Richard Béliveau

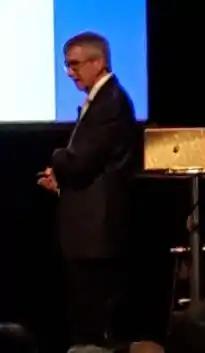
Richard Béliveau

Richard Béliveau (born 1953 in Trois-Rivières, Quebec) is currently the director of the Molecular Medicine Laboratory and a researcher in the Department of Neurosurgery at Notre-Dame Hospital. Additionally, he holds the Claude-Bertrand Chair in Neurosurgery at the Centre hospitalier de l'Université de Montréal.